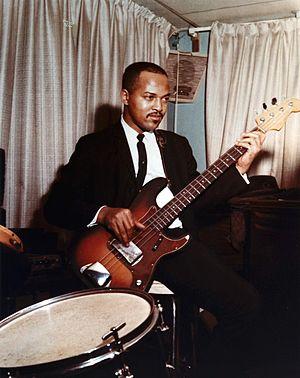
James Jamerson est un musicien américain, bassiste non crédité de la plupart des hits de Motown, son label dans les années 1960 et début 1970, au sein des Funk Brothers. Il est reconnu comme un des plus influents bassistes dans l'histoire de la musique moderne. Il a été introduit au Rock and Roll Hall of Fame en 2000.